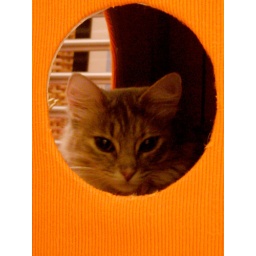
cat in a box